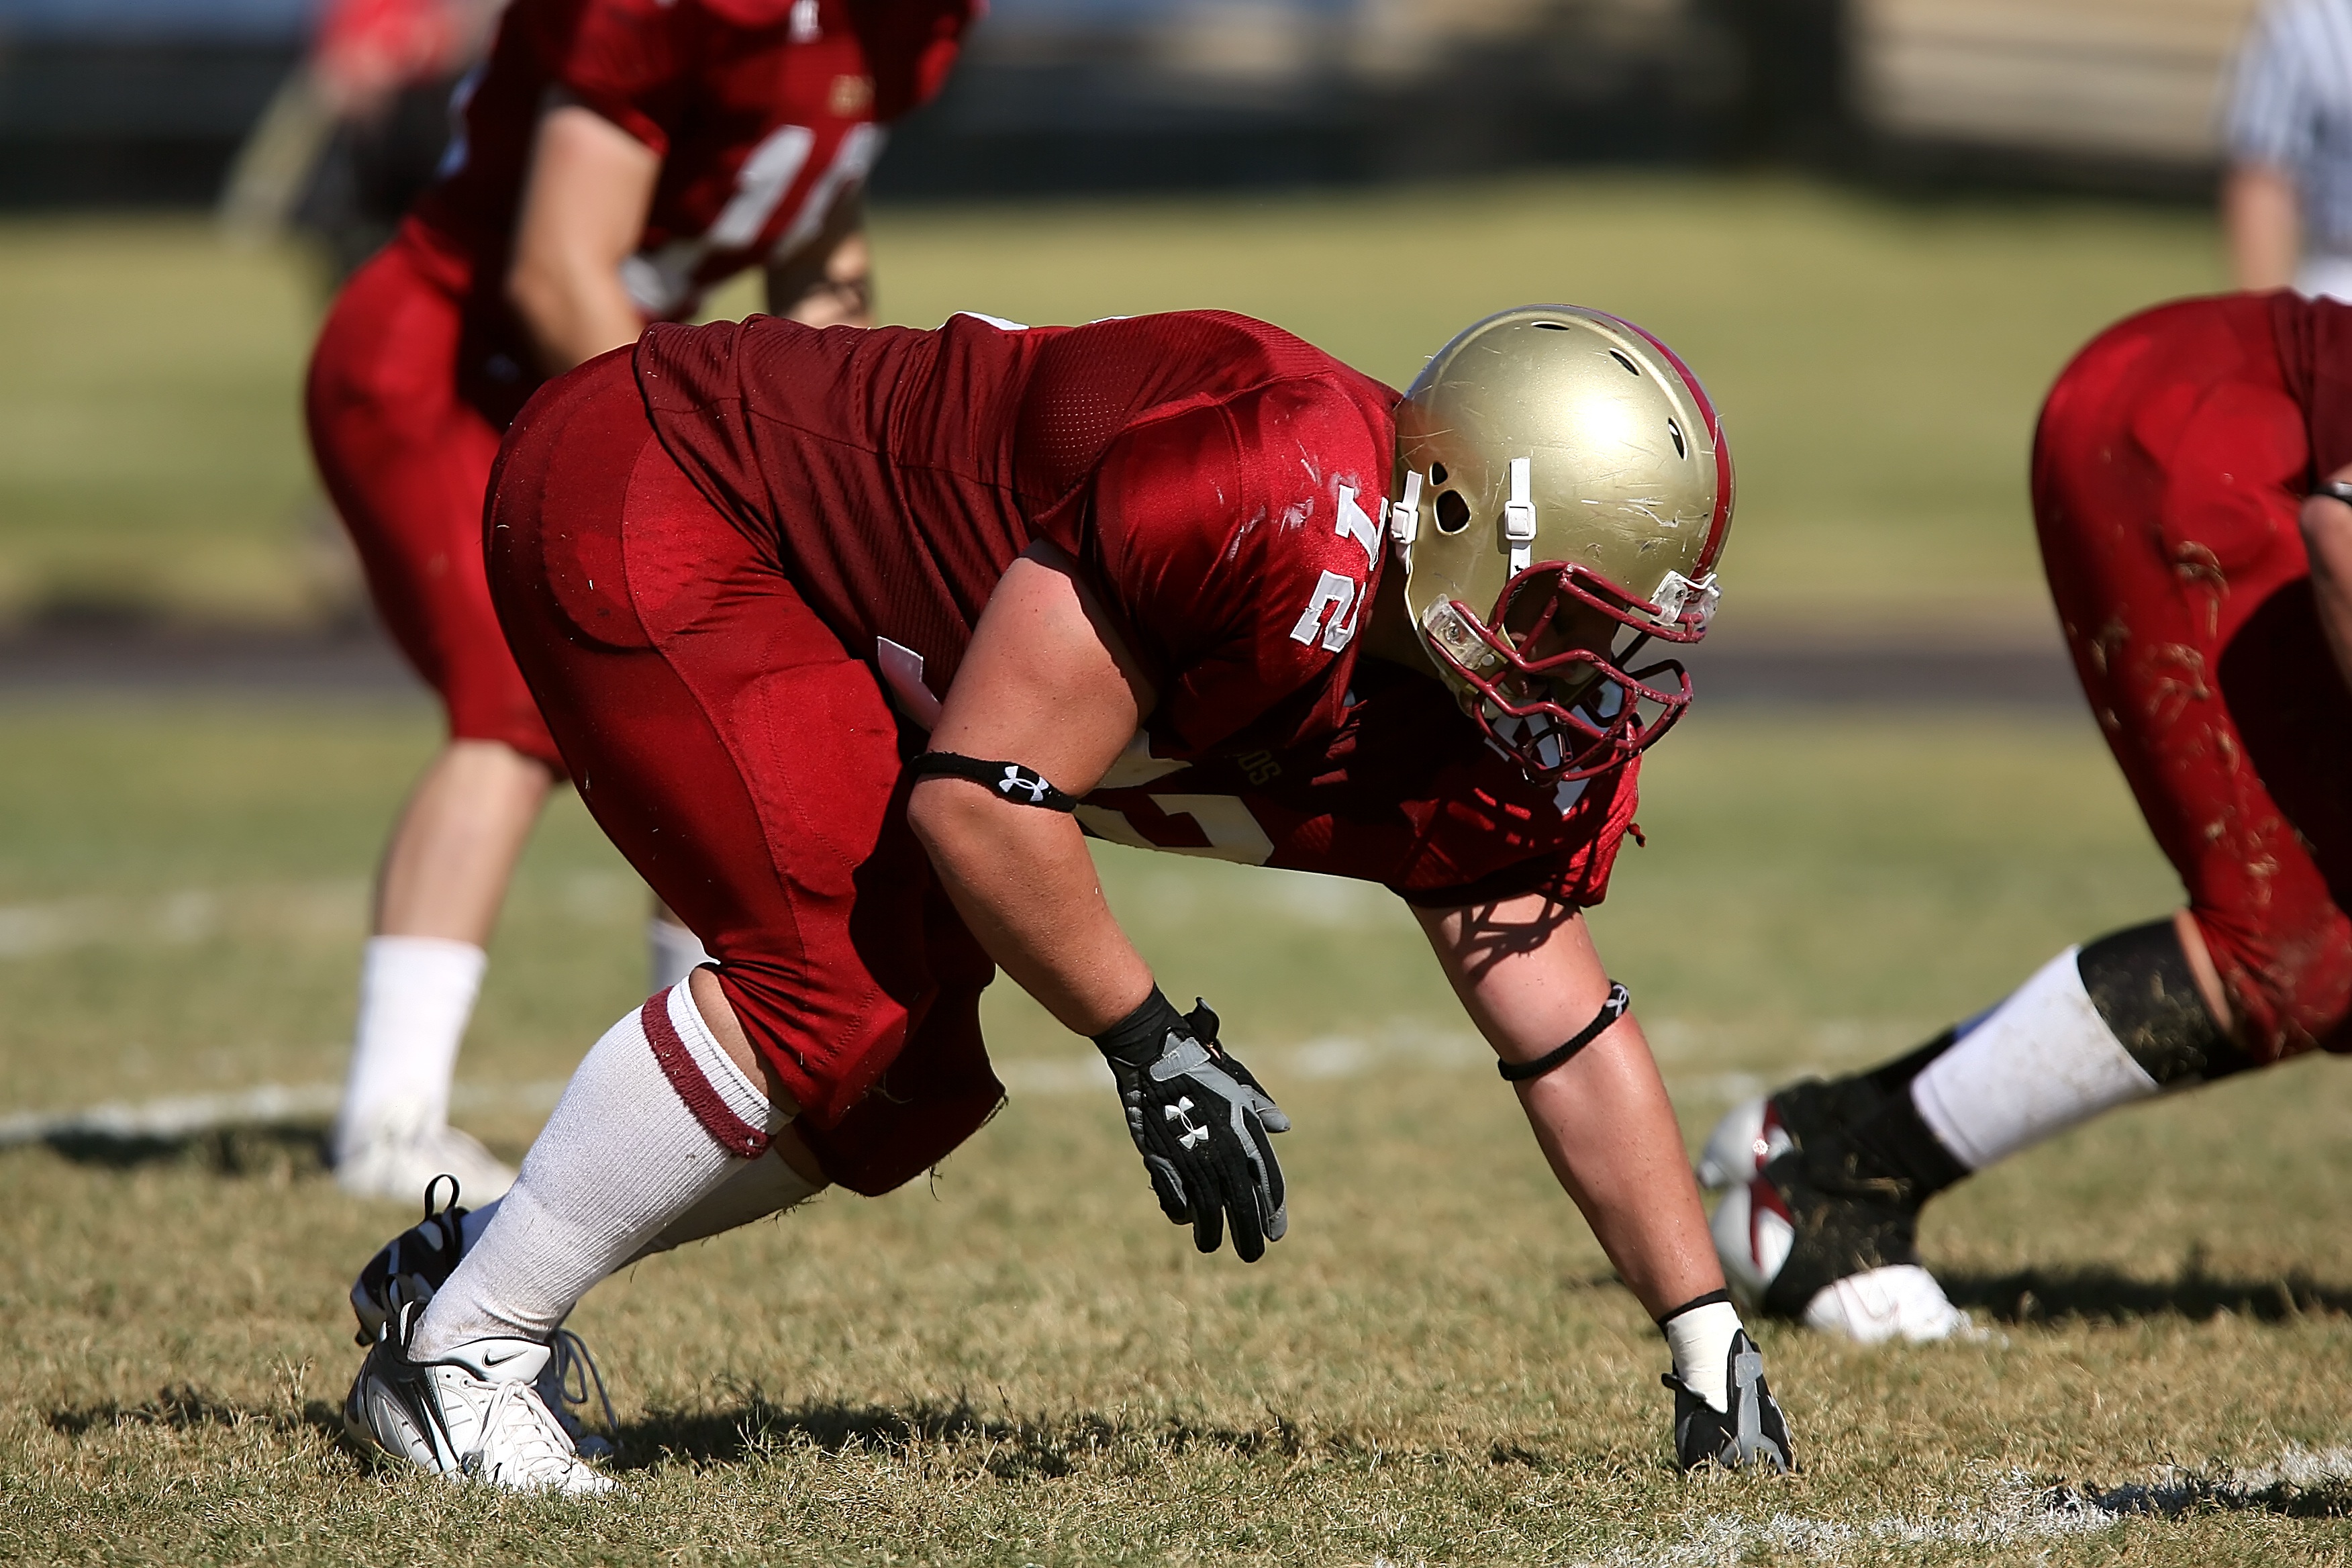
grass, sport, game, male, soccer, football, player, competition, american, team, american football, sports, helmet, competitive, athlete, serious, texan, pads, tackle, football player, offense, ball game, team sport, football field, football helmet, lineman, gridiron football, rugby football